Natalia Zarembina

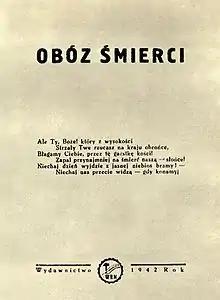
Conspiratorial reportage about Auschwitz "Camp of death" written by Natalia Zarembina in 1942.

Natalia Zarembina ("née" Lipszyc; 1895 – April 30, 1973 in Warsaw) was a Polish writer and journalist, activist of the Polish Socialist Party – Freedom, Equality, Independence, Council for Aid to Jews, and participant in the underground resistance movement in occupied Poland.